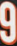
Number: 9